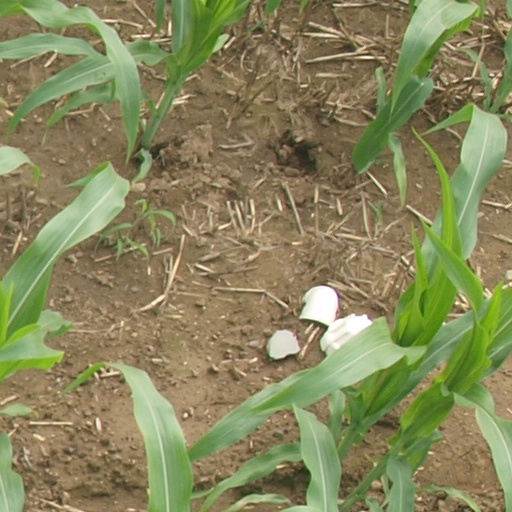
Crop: maize; corn